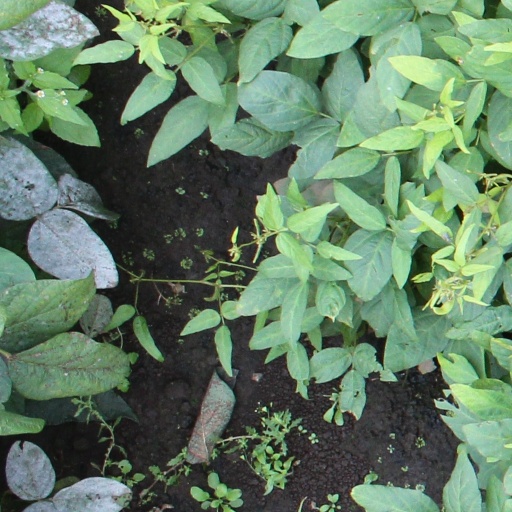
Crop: soybean